Claudia Olsen

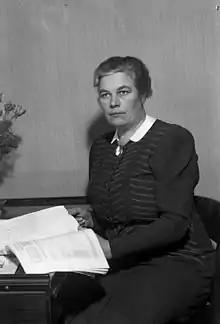
Claudia Olsen

Claudia Olsen (22 September 1896 – 9 November 1980) was a Norwegian politician for the Conservative Party.